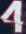
Number: 4